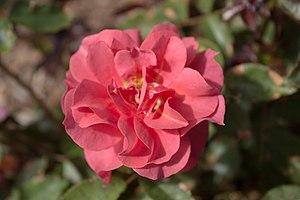
Le prix All-America Rose Selections est un prix annuel qui a été décerné de 1940 à 2013 aux États-Unis dans le domaine de la culture de la rose pour la variété la plus exceptionnelle. Ce prix était considéré dans ce domaine comme le plus prestigieux des États-Unis. Il a cessé en 2013 pour être remplacé par les American Garden Rose Selections.